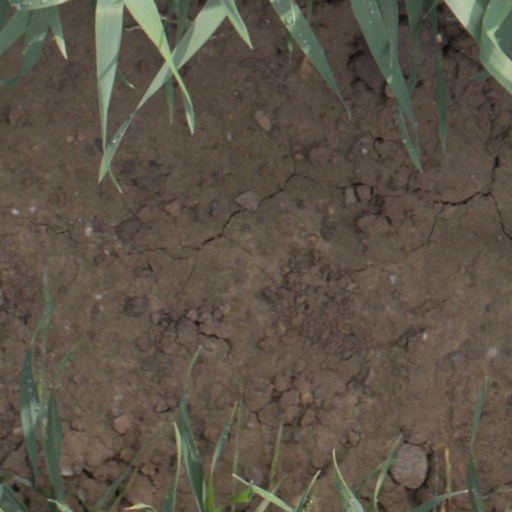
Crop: wheat